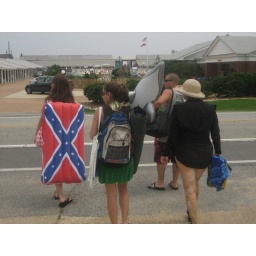
crossing over beach road